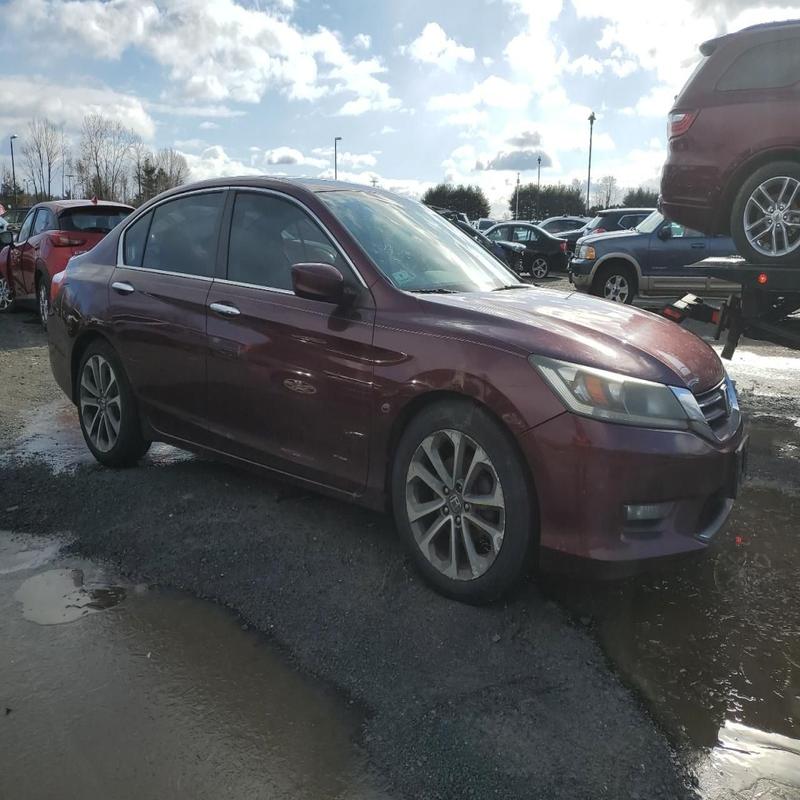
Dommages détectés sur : porte avant droite, porte arrière droite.
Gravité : mineur